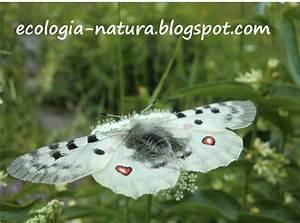
butterfly